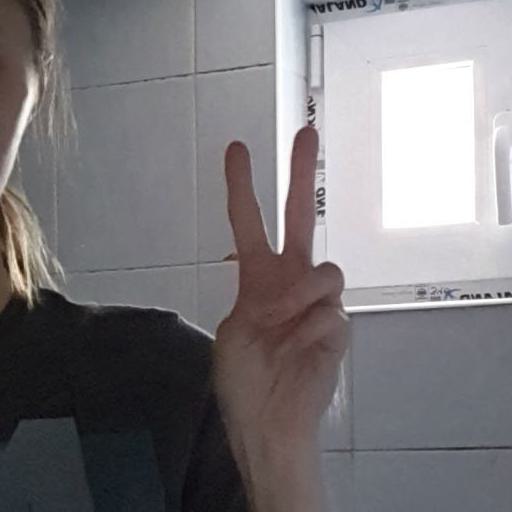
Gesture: peace